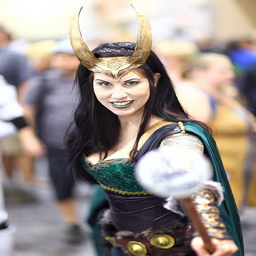
cosplay by by the cosplay